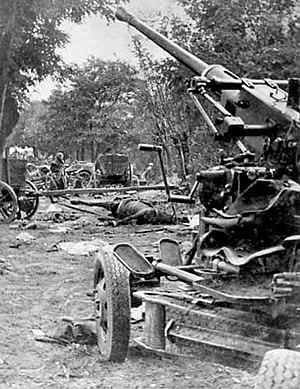
"La bataille de la Bzura est la plus grande bataille de la campagne de Pologne menées par le IIIe Reich. Elle s'est déroulée en plusieurs étapes du 9 au 22 septembre 1939, se soldant, malgré une contre-attaque polonaise réussie, par une écrasante victoire allemande. Elle a opposé les forces de la 8e Armée du général Johannes Blaskowitz et de la 10e Armée du général Walter von Reichenau du groupe d'armées Sud du général Gerd von Rundstedt. Les forces polonaises étaient constituées par l'armée ""Toruń"" commandée par le général Władysław Bortnowski et l'armée „Poznań” commandée par le général Tadeusz Kutrzeba.
L’invasion de la Pologne, également connue sous le nom de campagne de septembre ou guerre défensive de 1939 en Pologne, et campagne de Pologne ou plan Blanc en Allemagne, est une opération militaire déclenchée par l'Allemagne avec l'appui de la ville libre de Dantzig et d'un contingent slovaque, et par l'Union soviétique, dans le but d'envahir et de partager la Pologne. Cette offensive lancée par surprise provoque l'entrée en guerre de la France et de la Grande-Bretagne puis fait basculer l'Europe dans la Seconde Guerre mondiale.